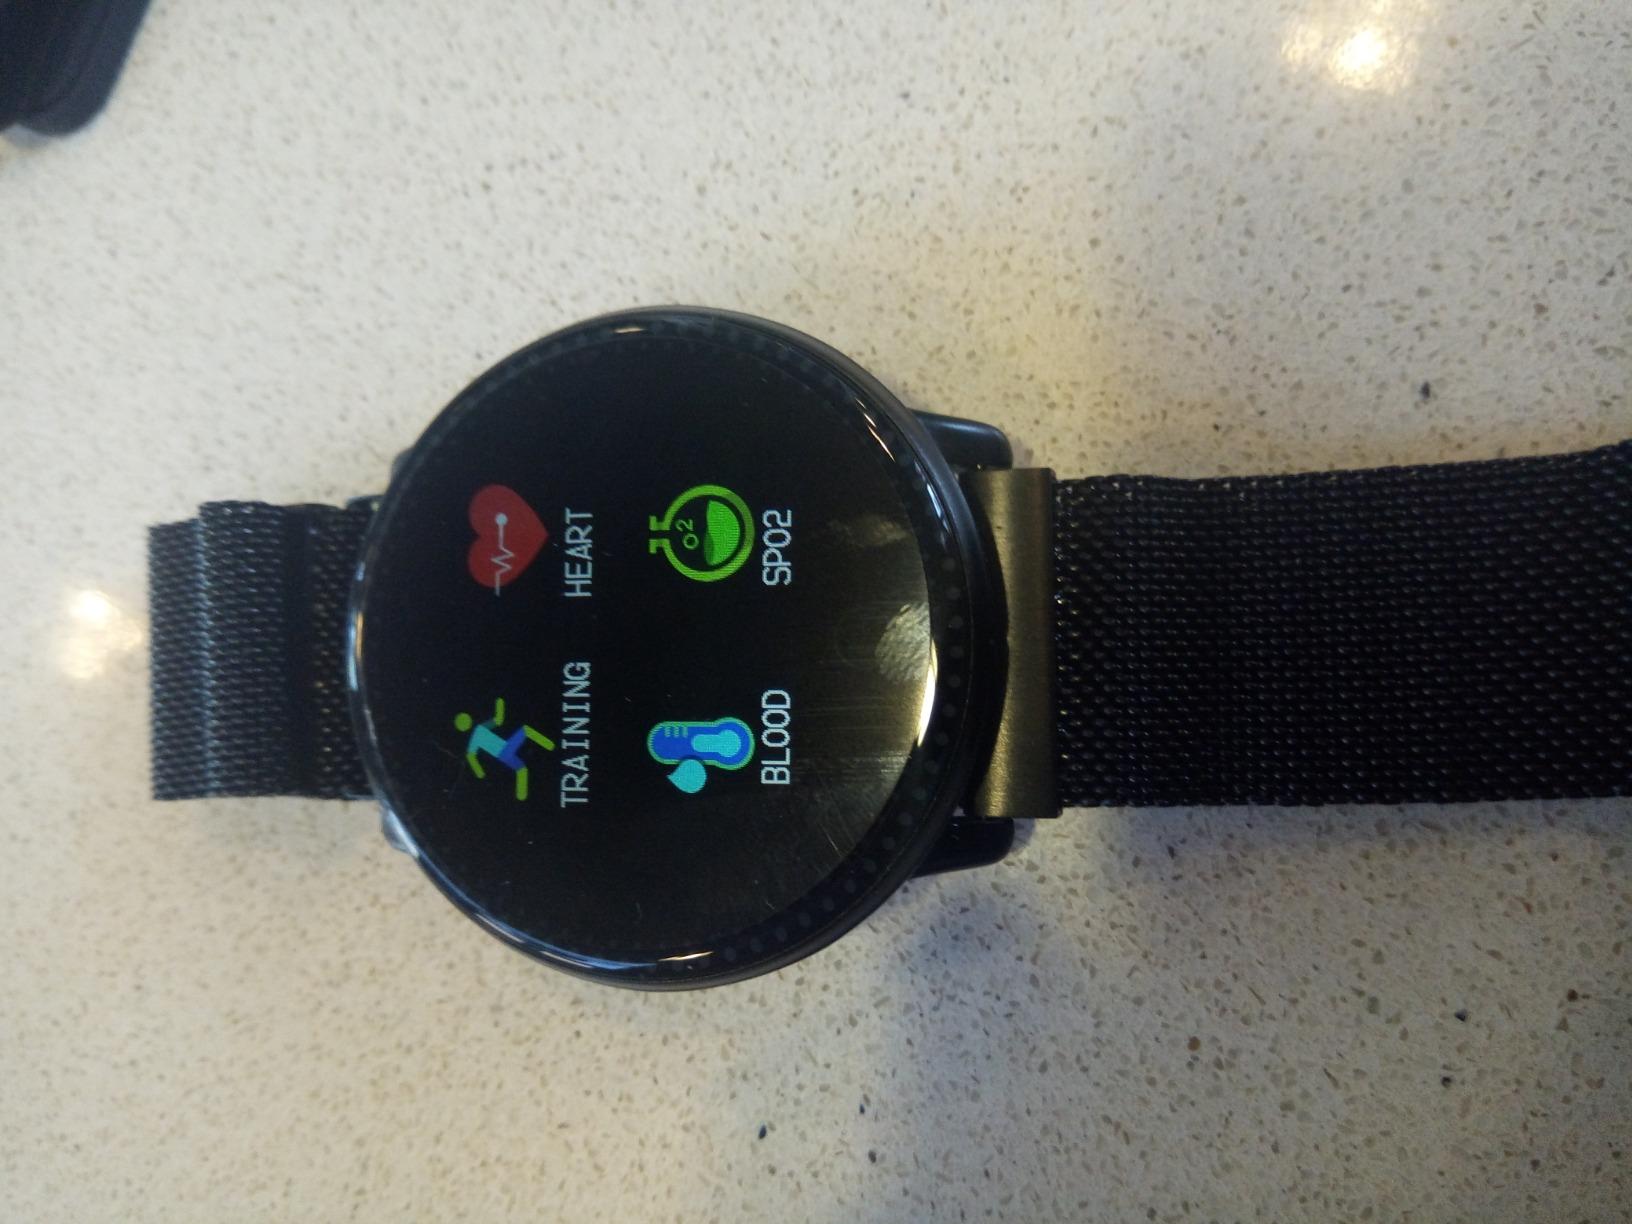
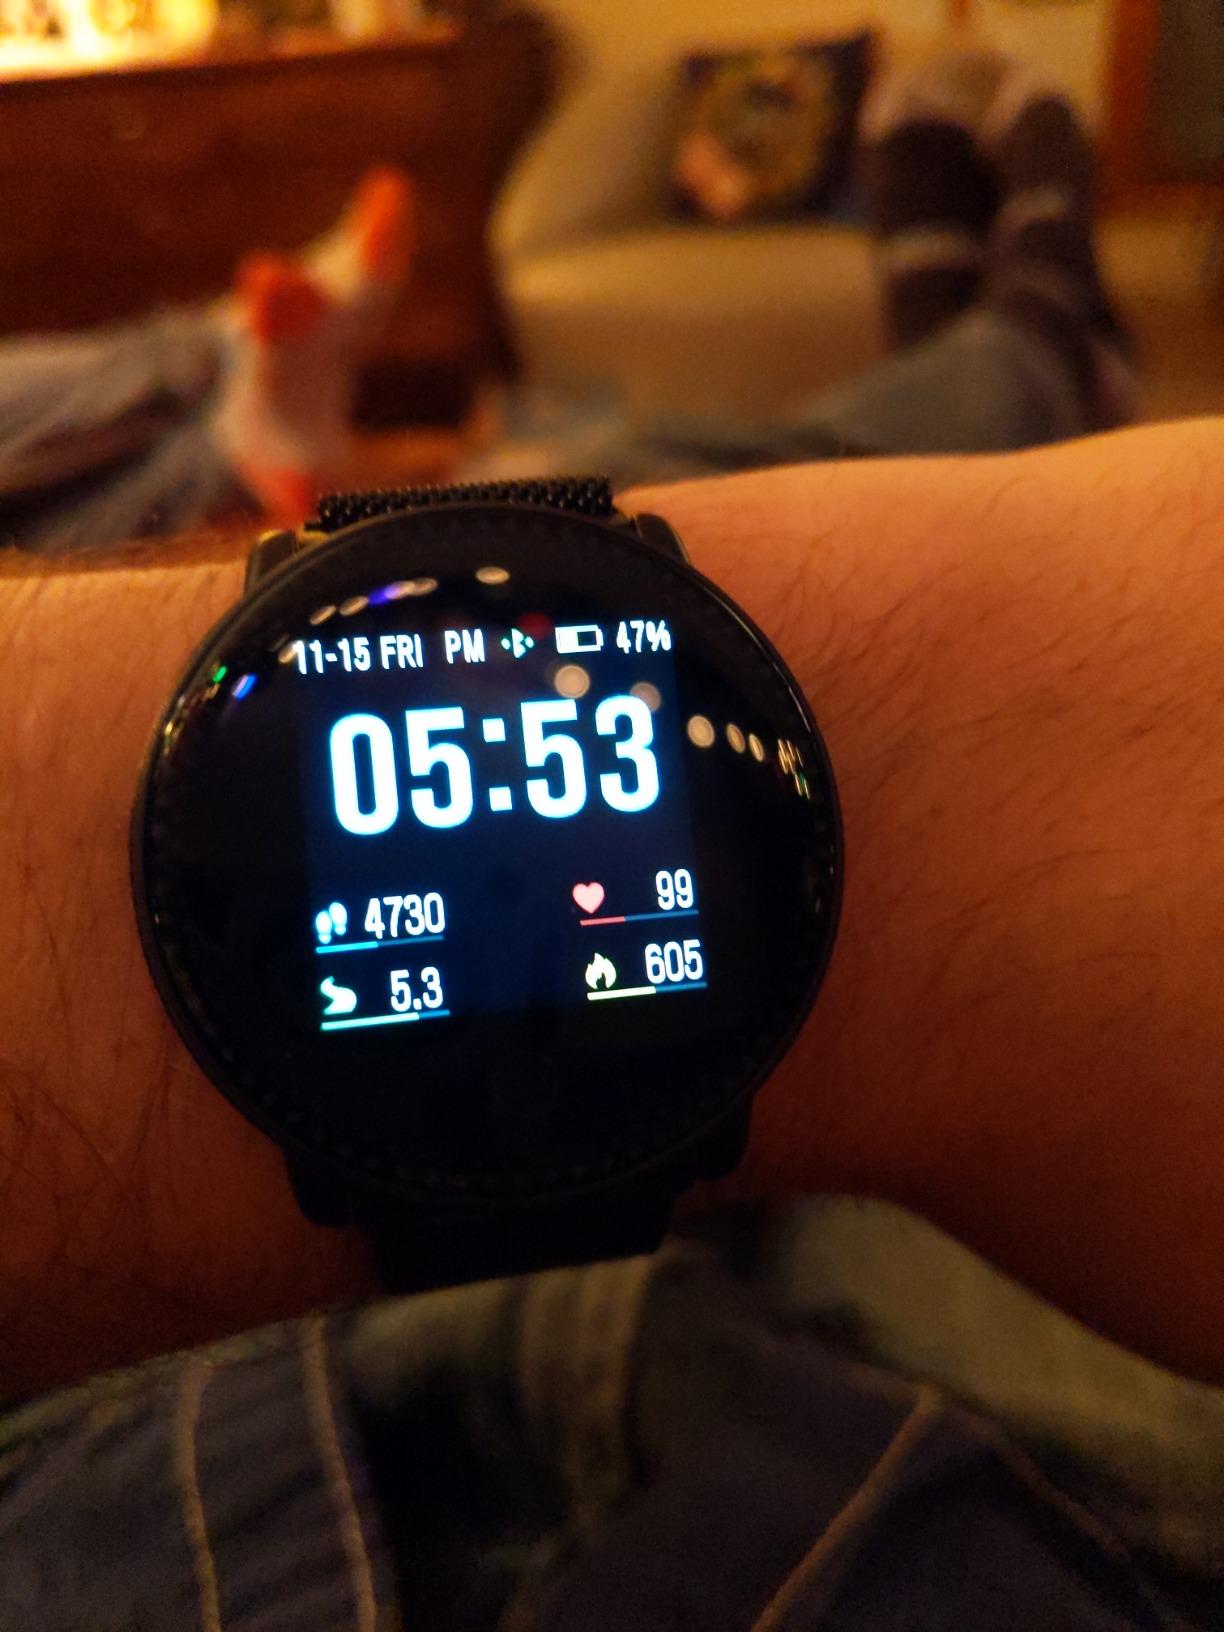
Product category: smartwatch
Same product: yes